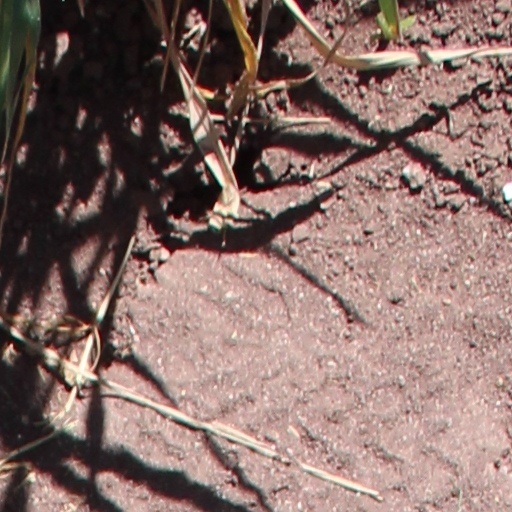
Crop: wheat